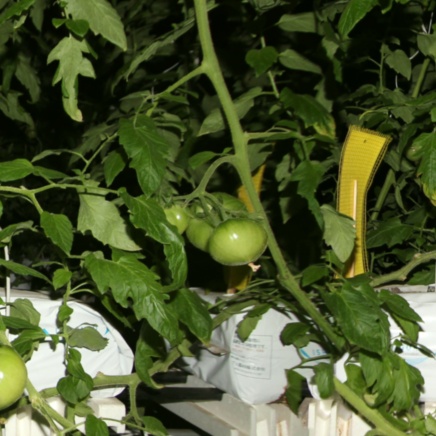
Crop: tomato